Dirk Müller (racing driver)

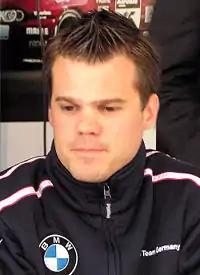
Müller at the 2006 FIA WTCC Race of Brazil

Dirk Müller (born 18 November 1975) is a German Ford factory racing driver, driving for Ford Chip Ganassi Racing in the 2016 IMSA WeatherTech SportsCar Championship. His former Schnitzer BMW team-mate Jörg Müller is unrelated, as is French driver Yvan Muller.